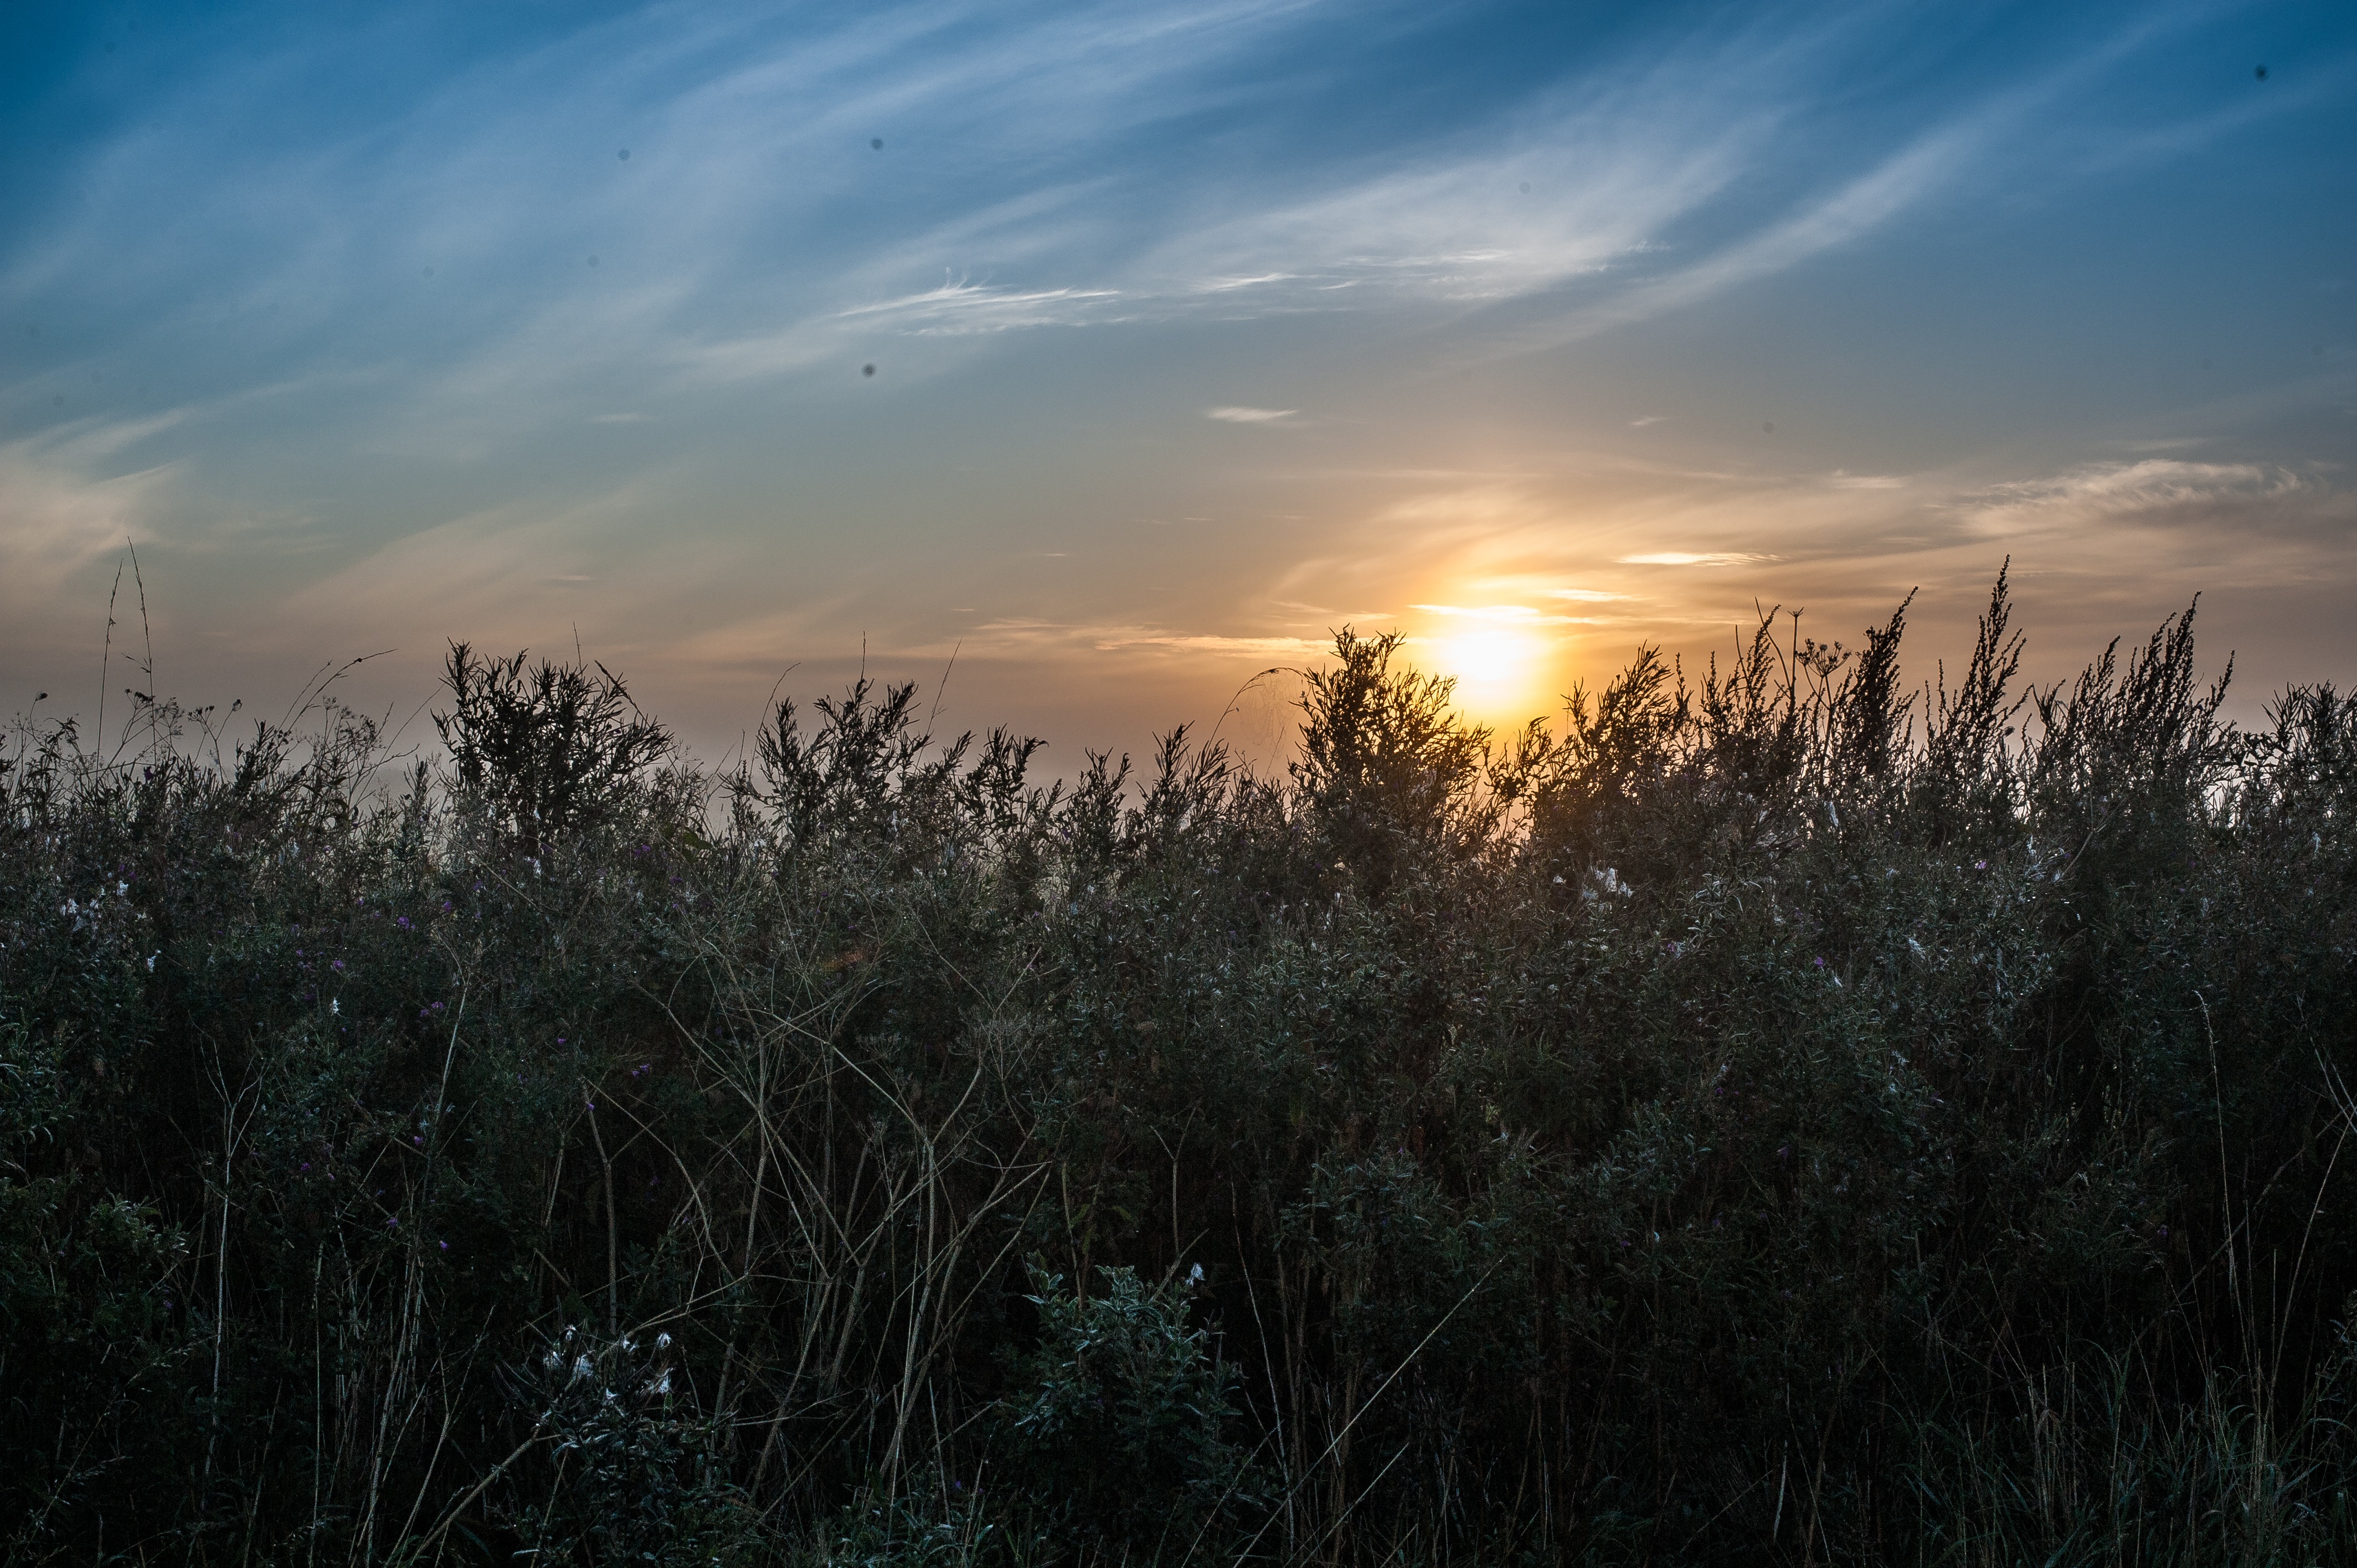
landscape, tree, nature, grass, horizon, light, cloud, sky, sun, sunrise, sunset, mist, field, prairie, sunlight, morning, dawn, dusk, evening, reflection, weather, wildkreuter, atmospheric phenomenon, grass family